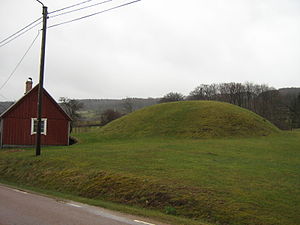
Lugnarohøjen
Lugnarohøjen set fra vejen.
Lugnarohøjen er en gravhøj fra yngre bronzealder som findes ved Lugnaro, 10 kilometer syd for Laholm i Halland, Sverige. Højen blev udgravet i årene 1926/1927, og i højens midte fandt man en lang stensætning af form som et skib. I skibet fandt man en stenkiste med brændte knogler af bl.a. mennesker og får, samt tre små bronzegenstande fra ca. 700-500 f.Kr. Udenfor den centrale grav fandt man yderligere to andre grave, som formodentlig er senere end den centrale grav. En moderne tunnel i højen gør det muligt for besøgende at se skibet.